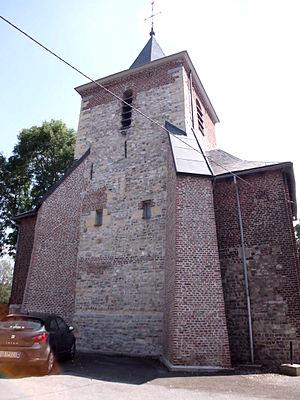
Oleye - Tour médiévale de l'église St-Denis
Oleye est un village hesbignon situé en Région wallonne dans la province de Liège. Son existence est attestée depuis le Xᵉ siècle mais les premières traces d'occupations humaines y remontent à la protohistoire, au milieu du VIᵉ millénaire avant notre ère.